Norma (constellation)

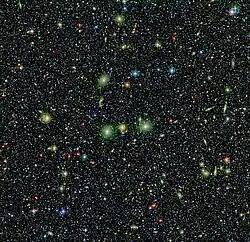
Galaxies of the Norma Cluster (yellow) in a 0.5° x 0.5° field

Located around 4900 light-years distant is Shapley 1 (or PK 329+02.1), a planetary nebula better known as the "Fine-Ring Nebula". Appearing ring-shaped, it is thought that it actually is cylindrical and oriented directly at Earth. Around 8700 years old, it lies about five degrees west-northwest of Gamma Normae. Its integrated magnitude is 13.6 and its mean surface brightness is 13.9. The central star is a white dwarf of magnitude 14.03. Mz 1 is a bipolar planetary nebula, thought to be an hourglass shape tilted at an angle to observers on Earth, some 3500 light-years distant. Mz 3—known as the Ant Nebula as it resembles an ant—has a complex appearance, with at least four outflow jets and two large lobes visible.